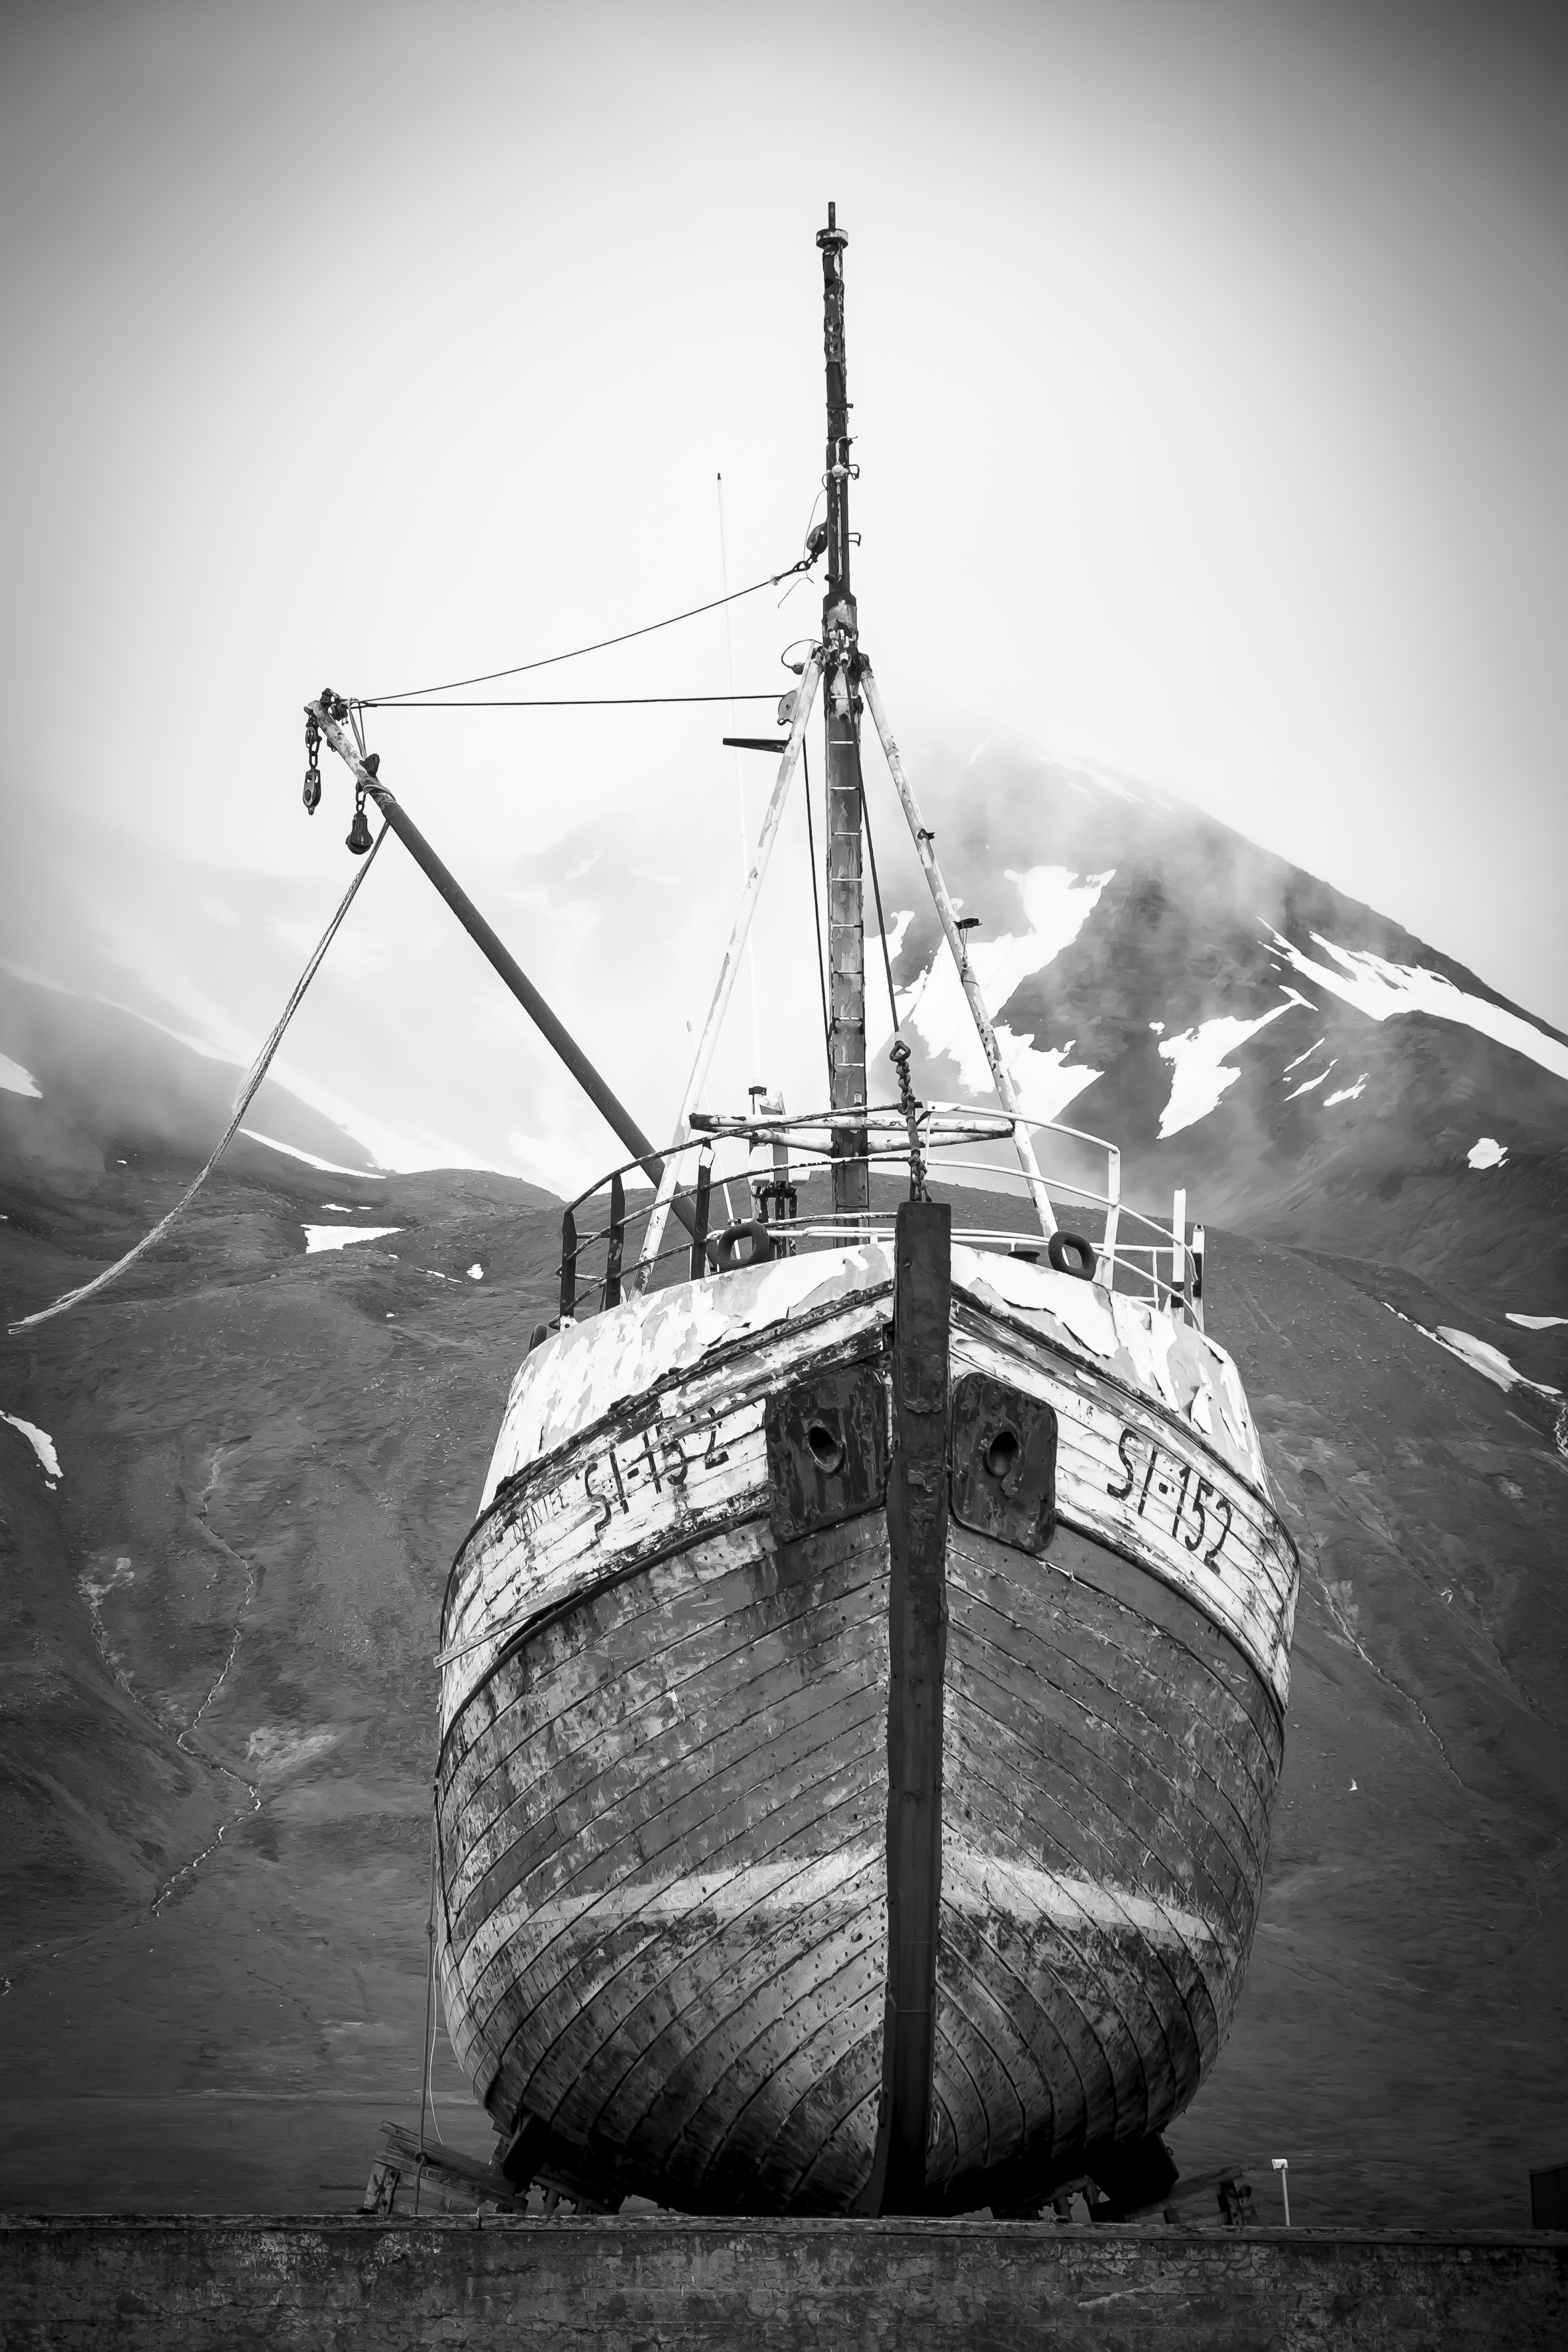
sea, black and white, white, boat, photography, ship, travel, fujifilm, vehicle, iceland, monochrome, bw, blackandwhite, blackwhite, is, ngc, fuji, watercraft, fujixt1, fujix, noireblanc, monochrome photography, atmosphere of earth, ghost ship